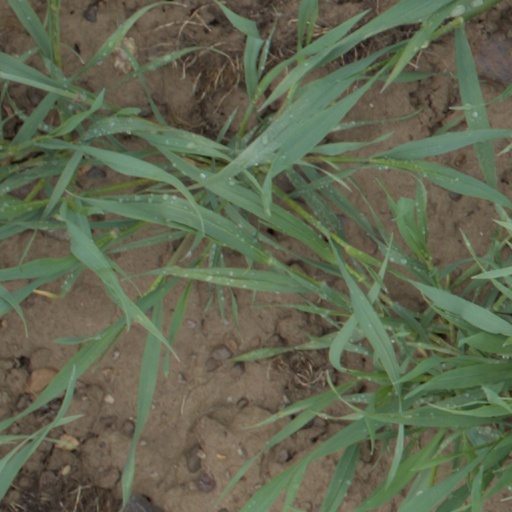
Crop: wheat